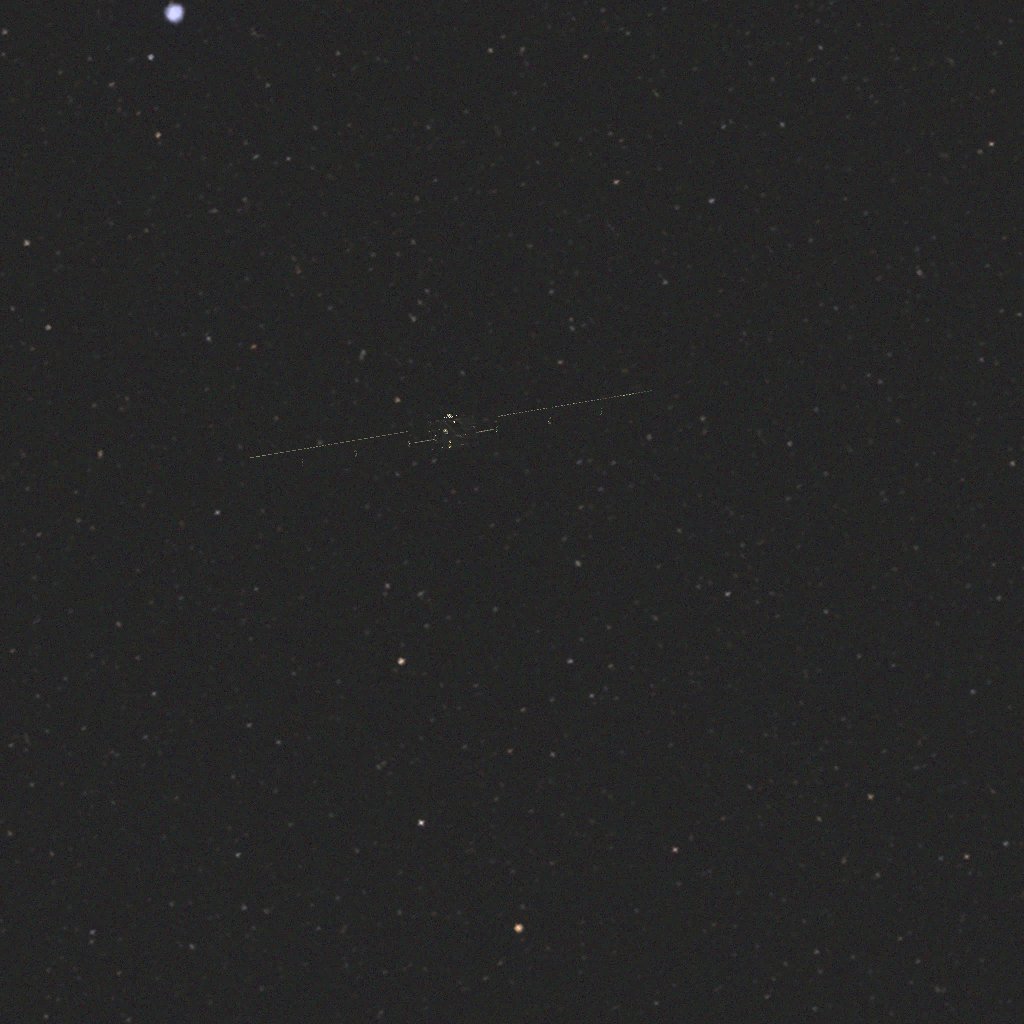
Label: smart_1